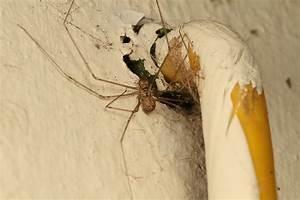
spider